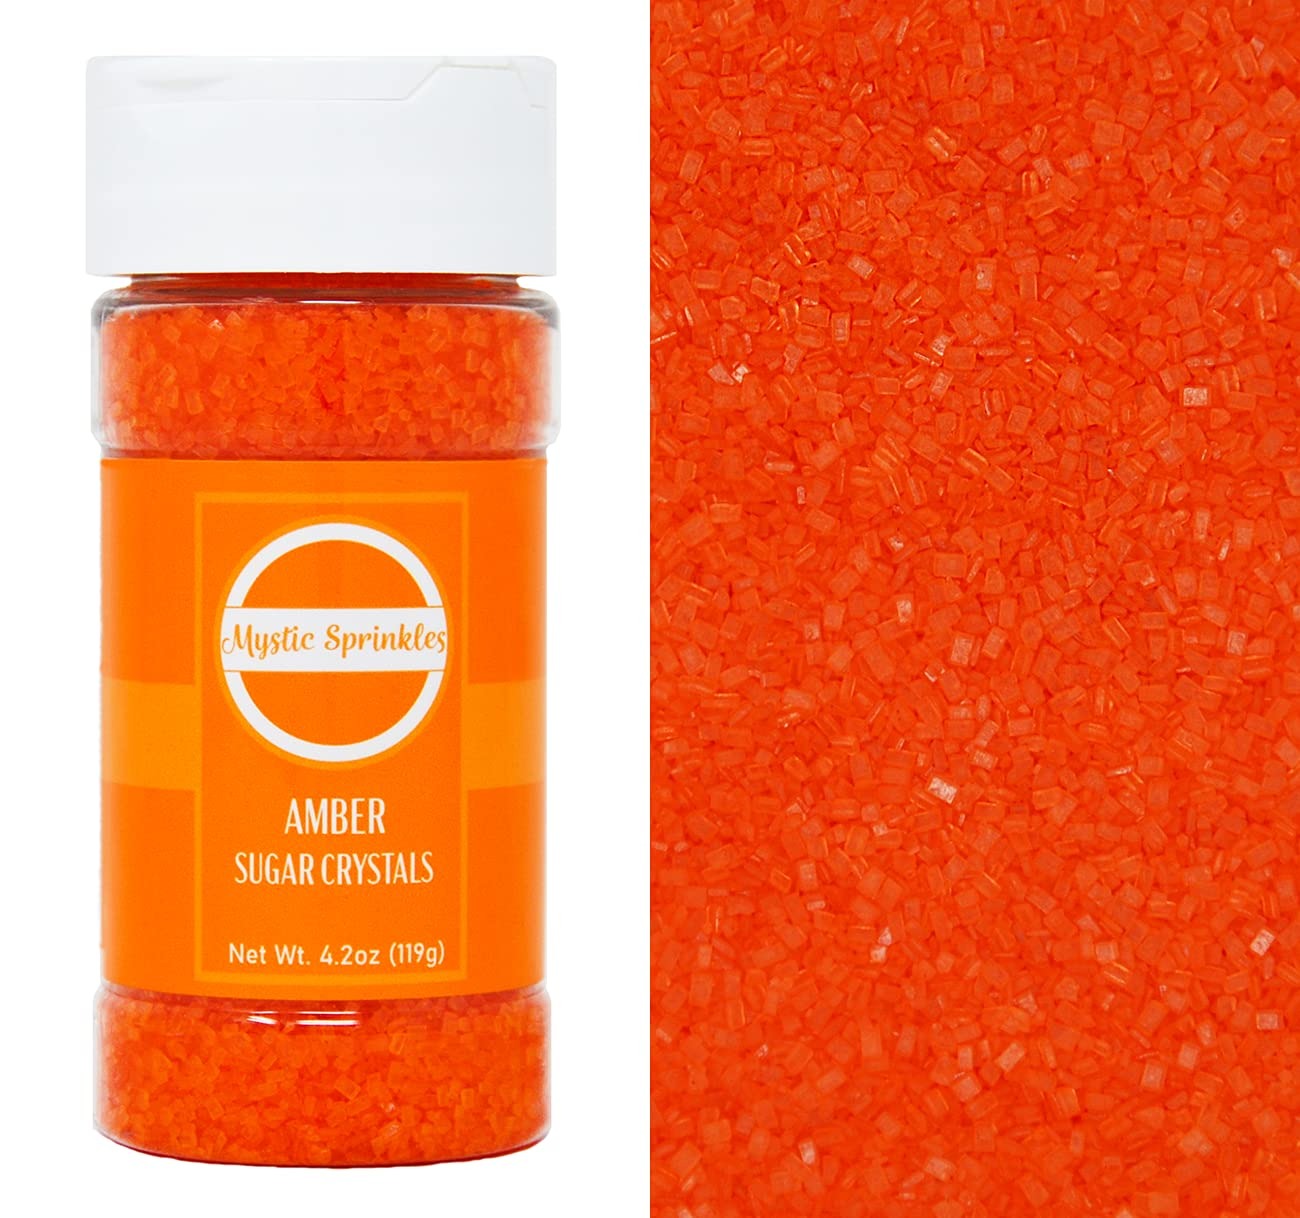
Item Name: Mystic Sprinkles Sugar Crystals 4.2oz Bottle (Amber - Orange)
Bullet Point 1: Gorgeous Gemstone Inspired Sugar Crystals
Bullet Point 2: 4.2oz Bottle
Bullet Point 3: Made in the USA
Bullet Point 4: Makes a GREAT gift!
Product Description: Gemstone Inspired Sugar Crystals from Mystic Sprinkles are just what you need to take all of your treats to the next level! This 4.2 oz bottle contains gorgeous sugar crystals, ready to top cookies, cupcakes, brownies, ice cream and more!
Value: 4.2
Unit: Ounce

Price: 9.99